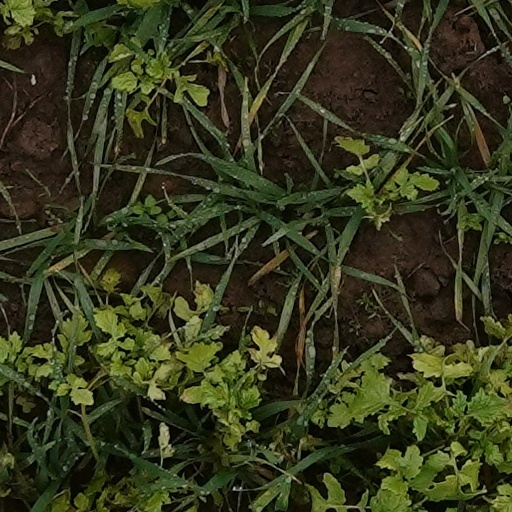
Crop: wheat